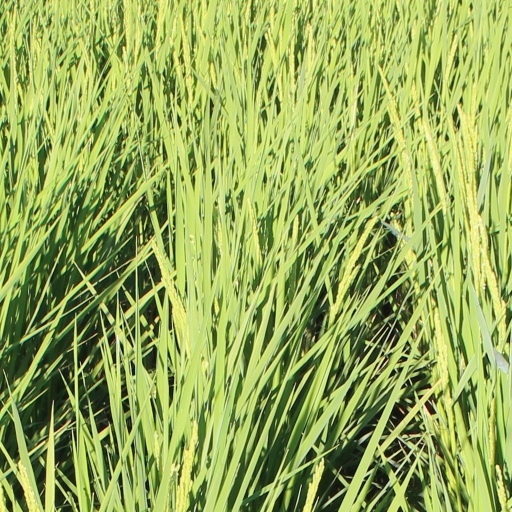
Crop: rice